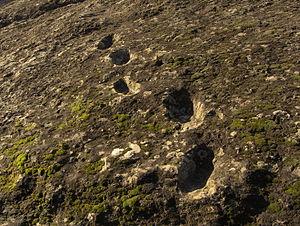
L'Italie possède une histoire qui est intimement liée à l'Europe et au bassin méditerranéen.